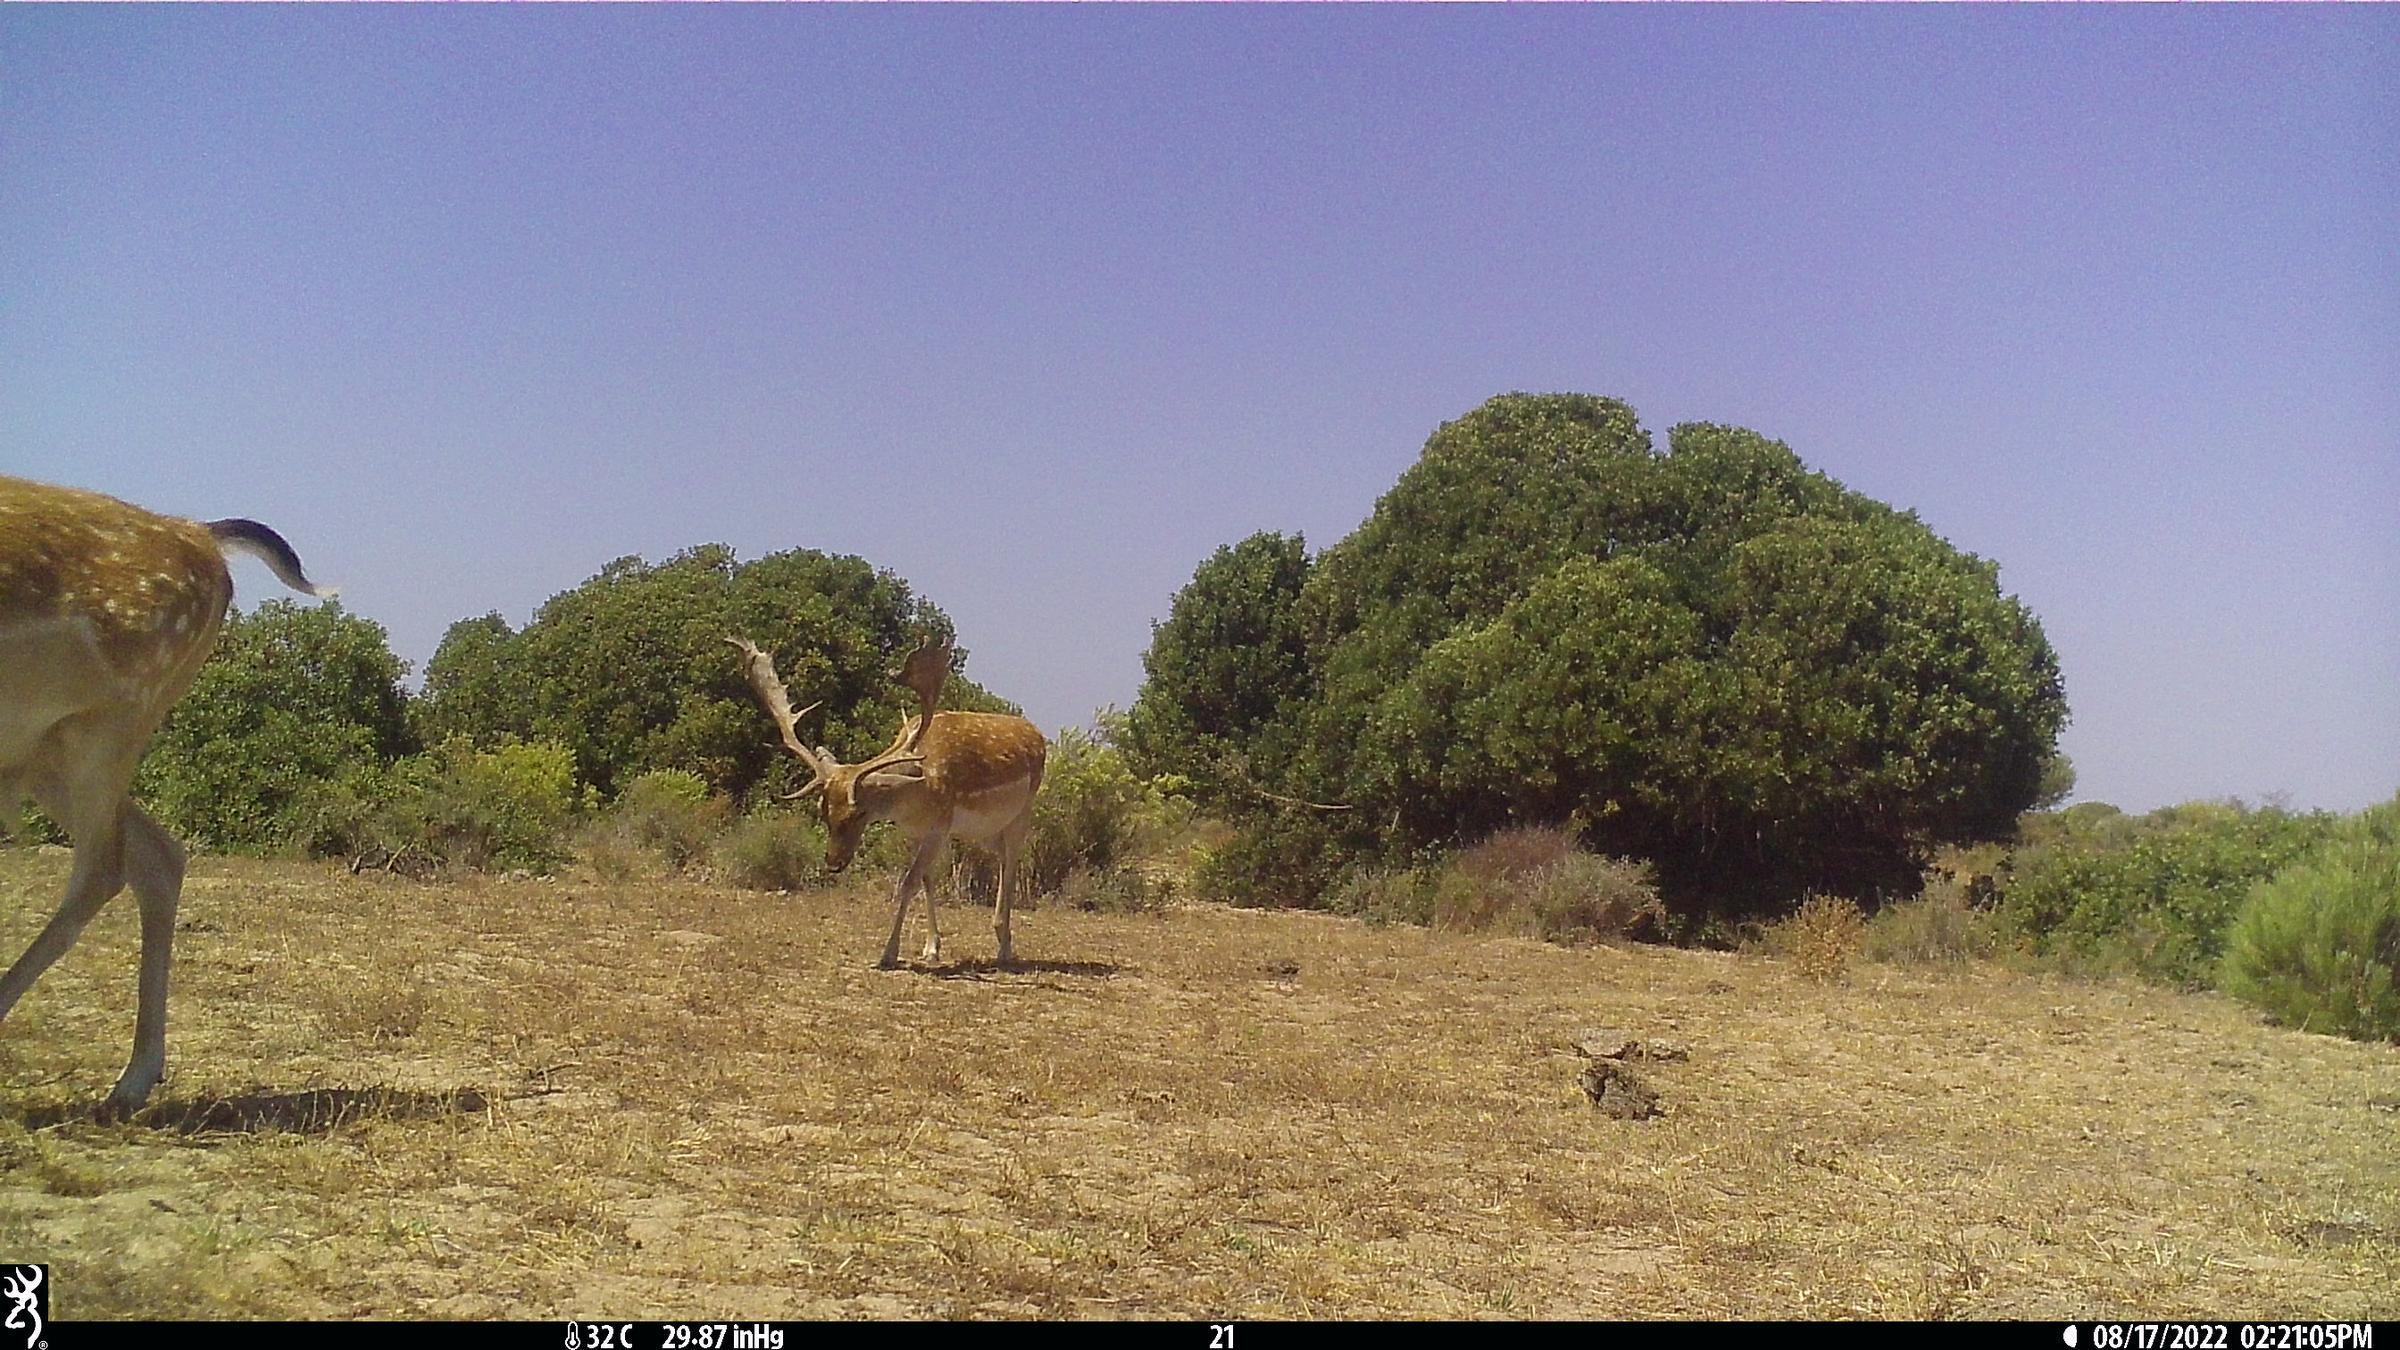
Species: Dama dama